Christinegård

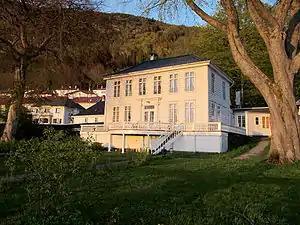
Christinegård anor House

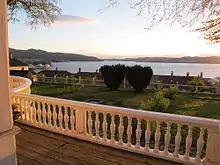
Christinegård Balcony View

Christinegård (also known as Christinelyst and Prahlgården) is a manor house located in the neighborhood of Sandviken in Bergen, Norway. The villa has a dominant position in the hillside overlooking Byfjorden.